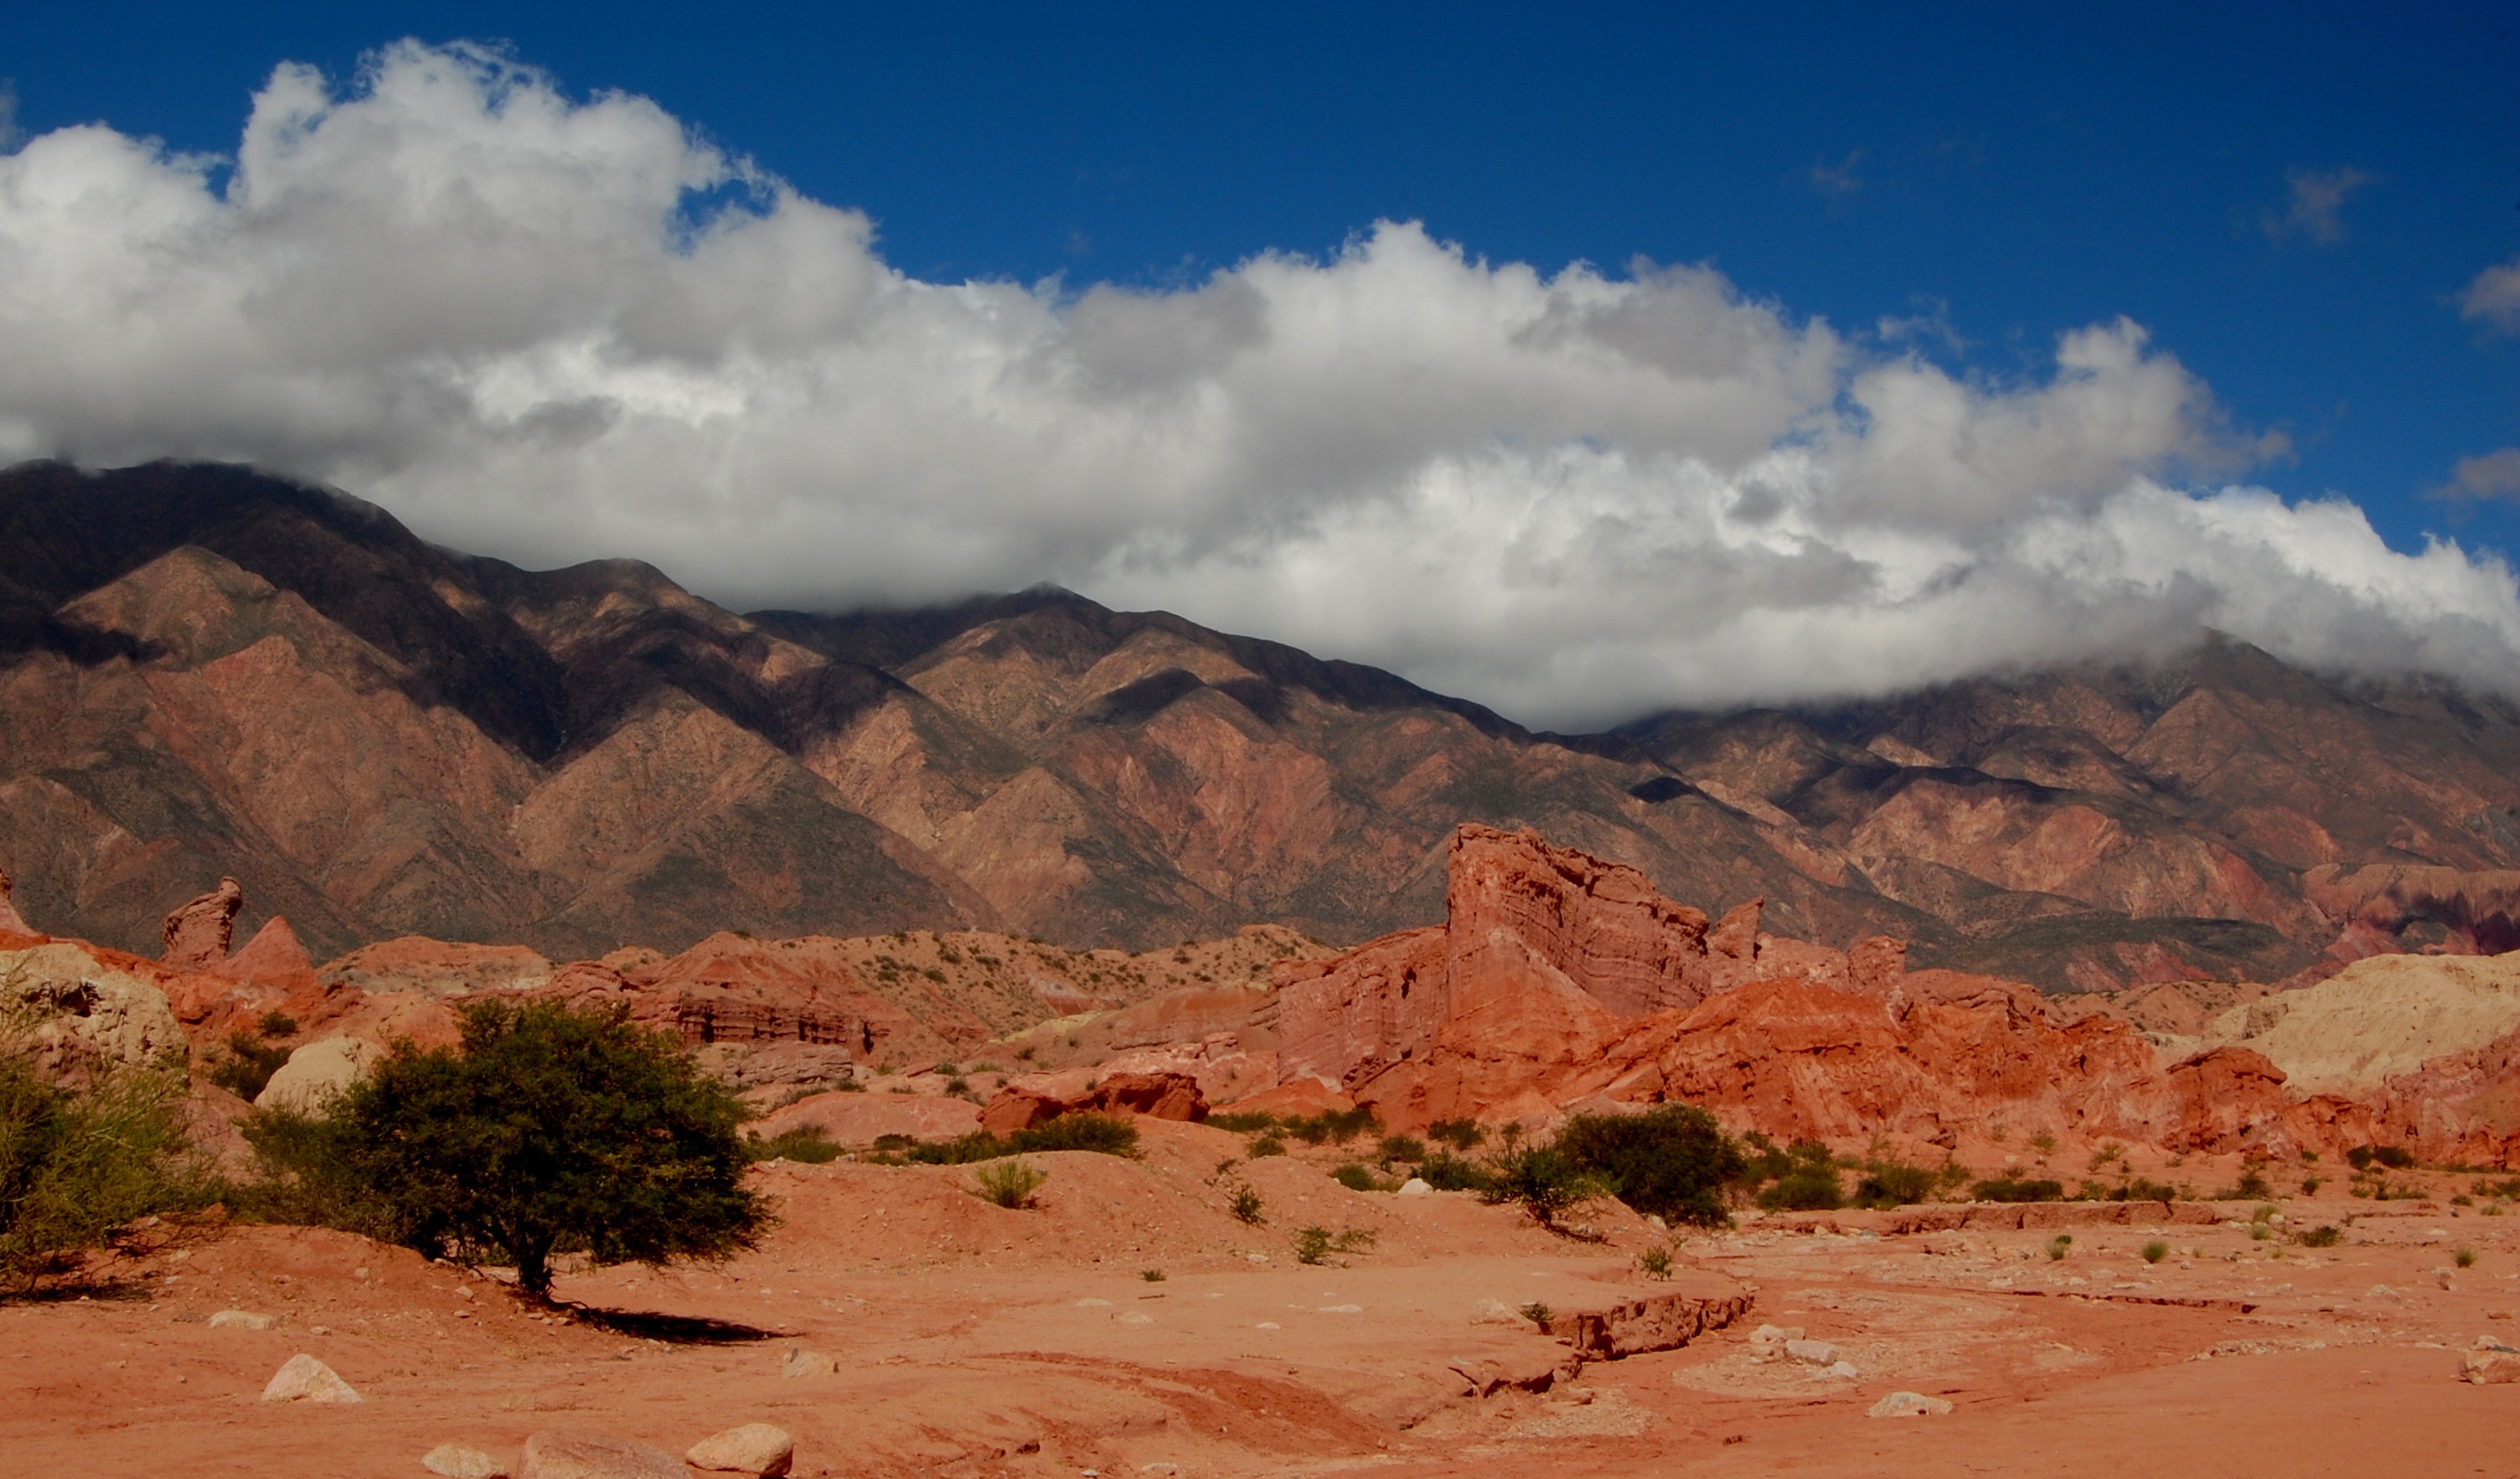
landscape, nature, wilderness, mountain, arid, desert, valley, hills, geology, badlands, plateau, argentina, wadi, landform, salta, natural environment, geographical feature, mountainous landforms